Answer in natural language. How many TVStands are visible in the scene? Choose between the following options: 3, 0, 2, 4 or 1
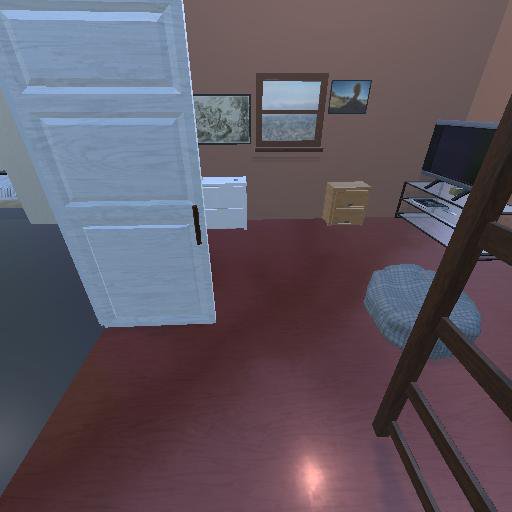
<answer>1</answer>